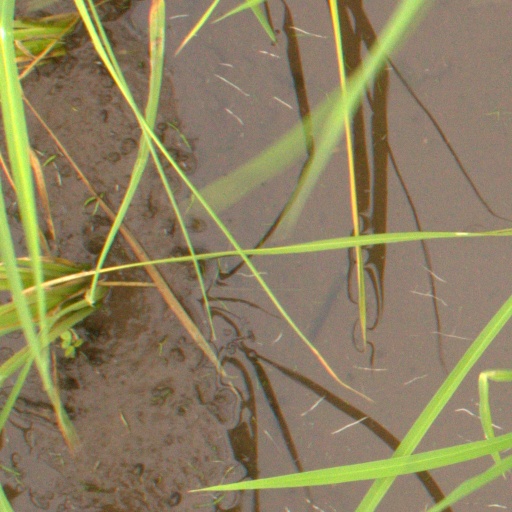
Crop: rice